White-bellied heron

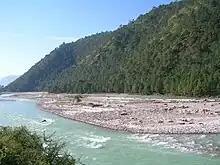
Riverine habitat in Bhutan

The white-bellied heron (Ardea insignis) also known as the imperial heron or great white-bellied heron, is a large heron species living in the foothills of the eastern Himalayas in northeast India and Bhutan to northern Myanmar. It inhabits undisturbed rivers and wetlands. It has been listed as Critically Endangered on the IUCN Red List since 2007, because the global population is estimated at fewer than 250 mature individuals and threatened by habitat loss and human disturbance. It is mostly dark grey with a white throat and underparts.